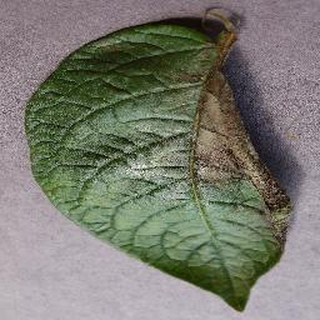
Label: potato_late_blight